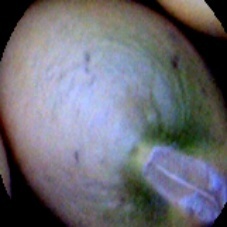
Label: Immature